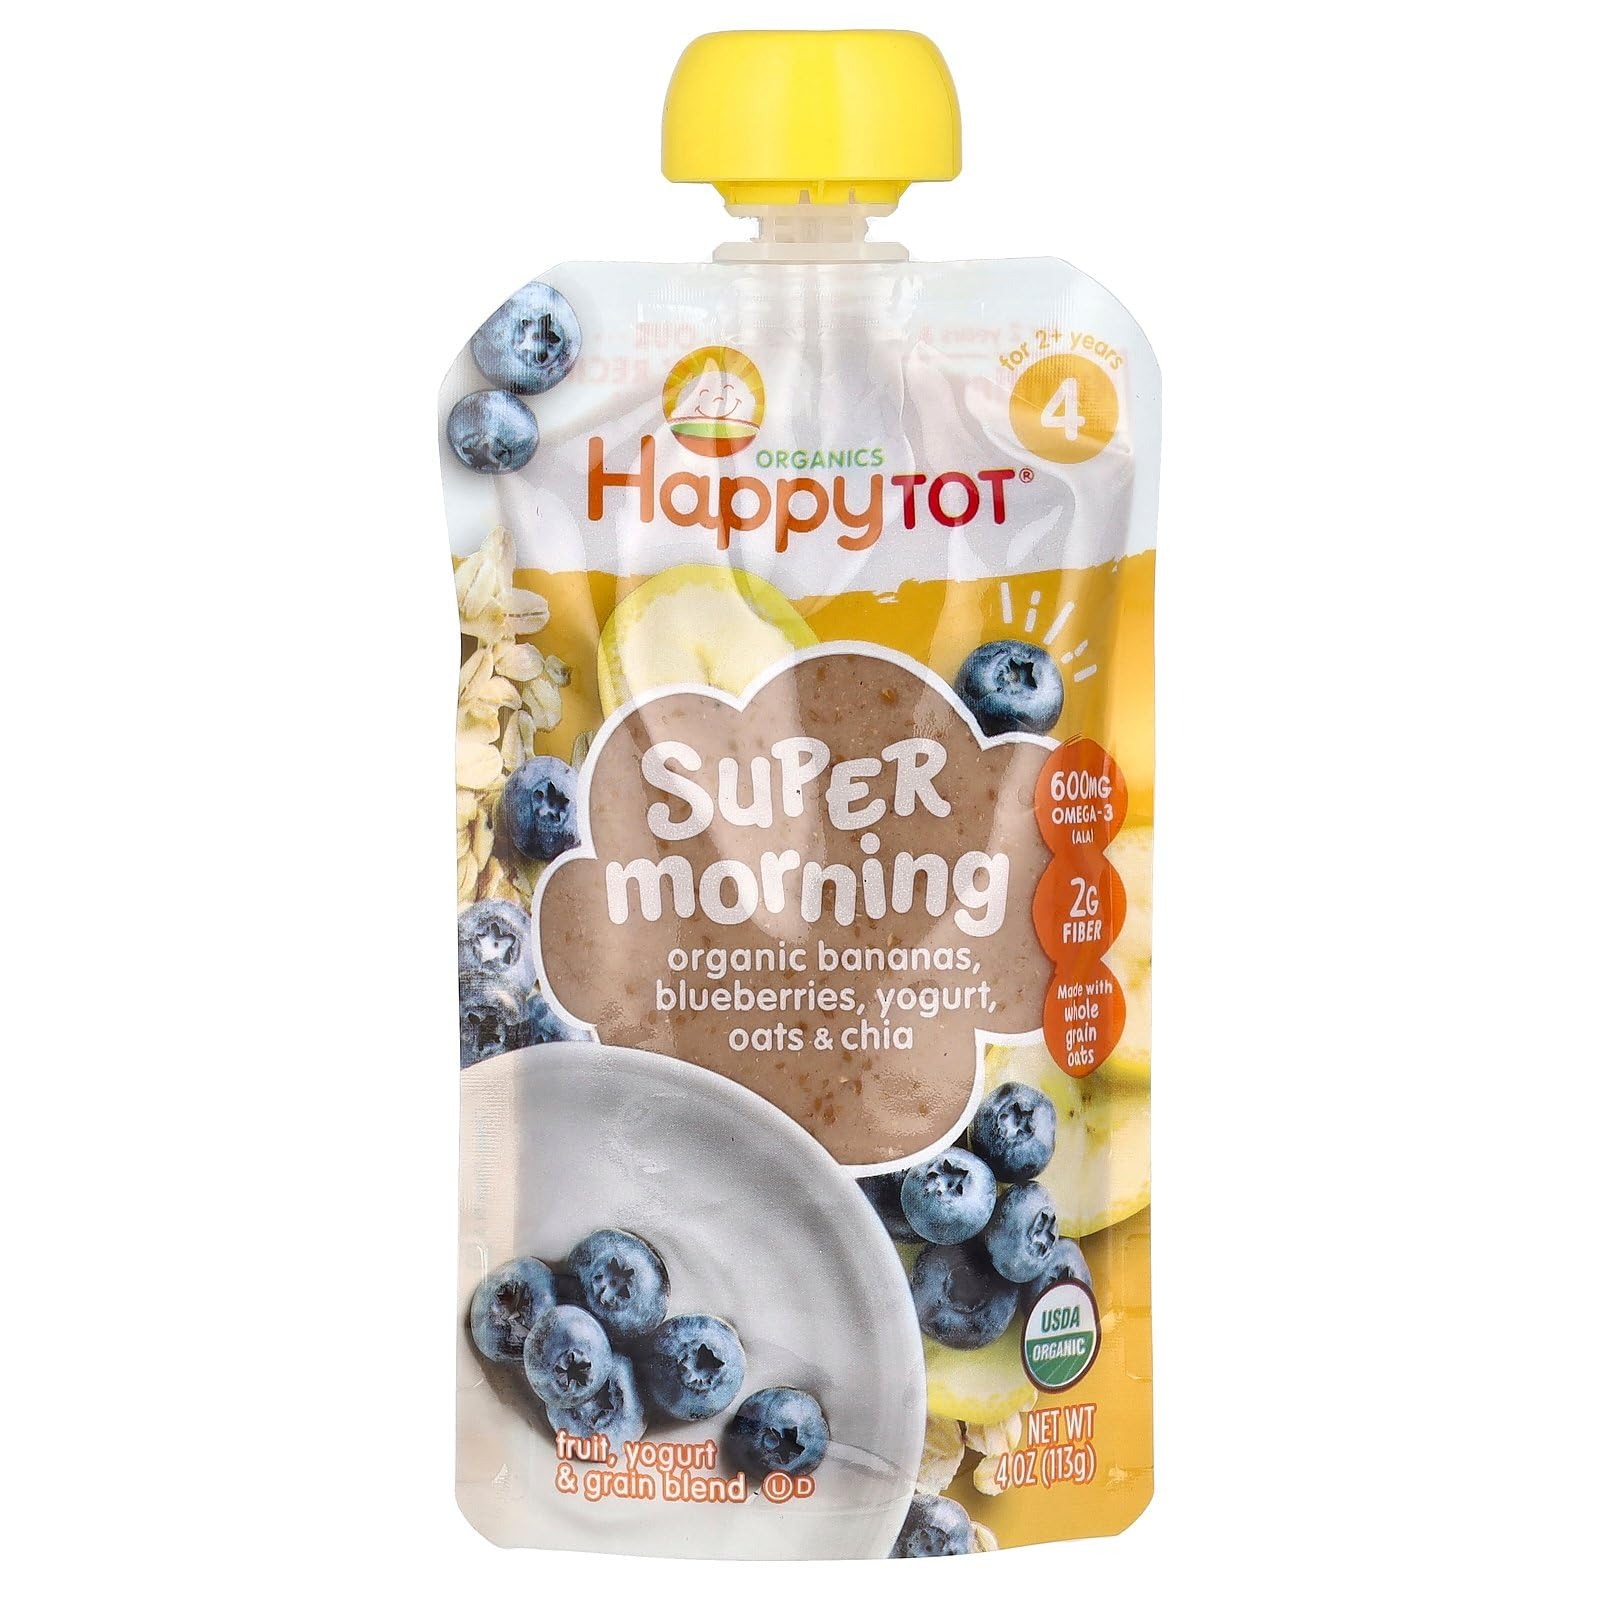
Item Name: HAPPY TOT BABY Organic Banana Blueberry Yogurt & oats Super Morning, 4 OZ
Bullet Point 1: High in fiber and ala
Bullet Point 2: Kosher, organic and Non-GMO
Bullet Point 3: One 4 ounce pouch of happy tot super morning
Bullet Point 4: See nutrition facts panel for allergens and warnings.
Bullet Point 5: Transparent packaging and on-the-go convenience
Product Description: Happy tot super morning organic bananas, blueberries, yogurt and oats + super chia is clearly crafted with nutrition in mind. Every serving is made with responsibly sourced organic, kosher and Non-GMO ingredients which are high in ala and fiber. Not only is this pouch full of natural flavor, but it's also fat free. At happy tot, we are dedicated to health and nutrition starting on day one. We know our farmers and see where our ingredients come from. We are also the first baby food company to use clear packaging. Every pouch of happy tot super morning contains 4 ounce of product. Please see nutrition facts panel for allergens and warnings.
Value: 4.0
Unit: Ounce

Price: 2.14